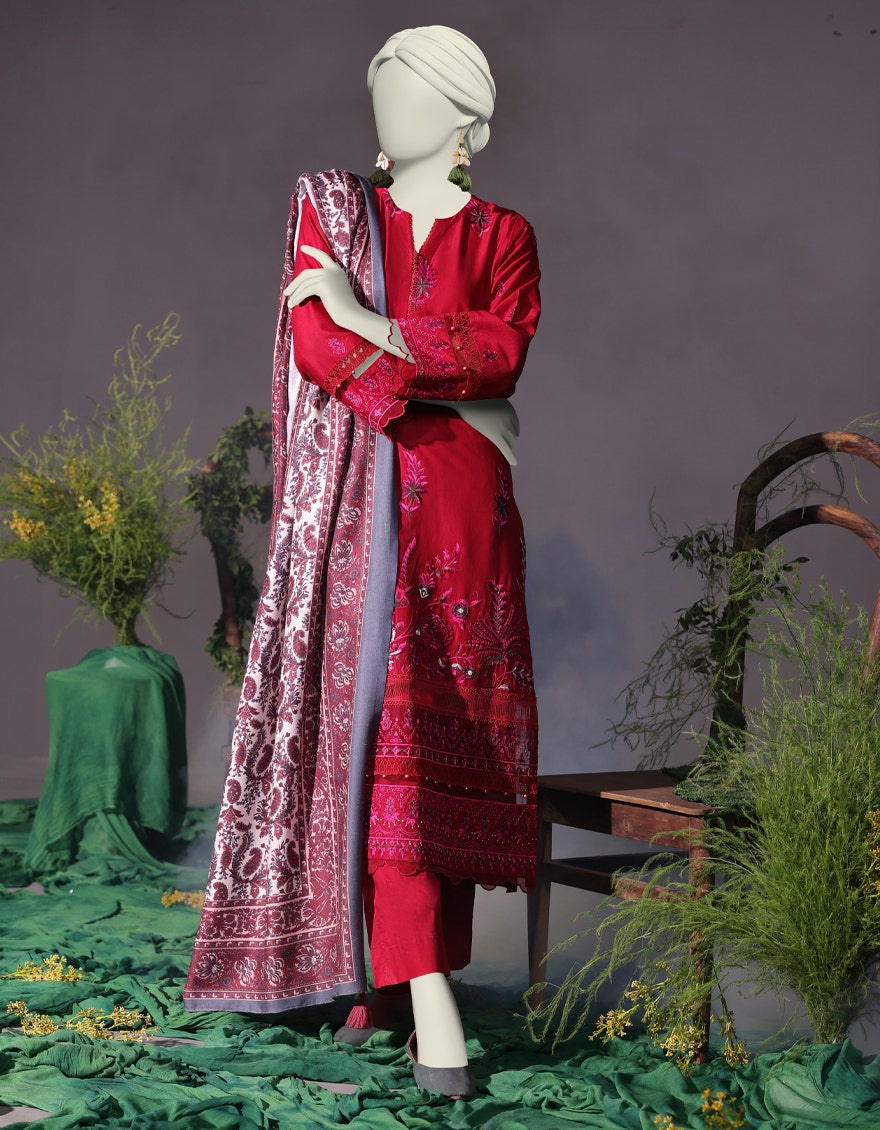
red multi embroidered salwar suit